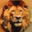
Label: lion